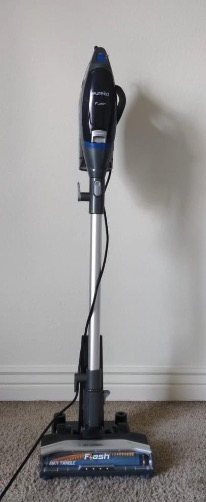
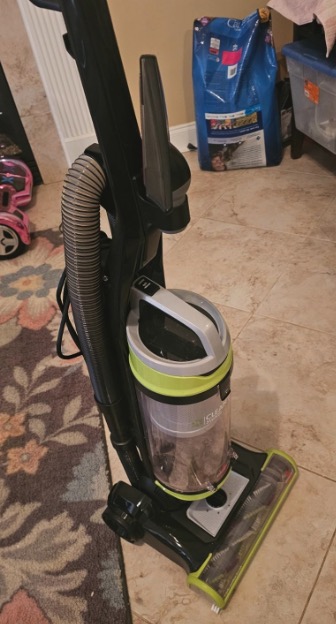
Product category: items_vacuum
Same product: no